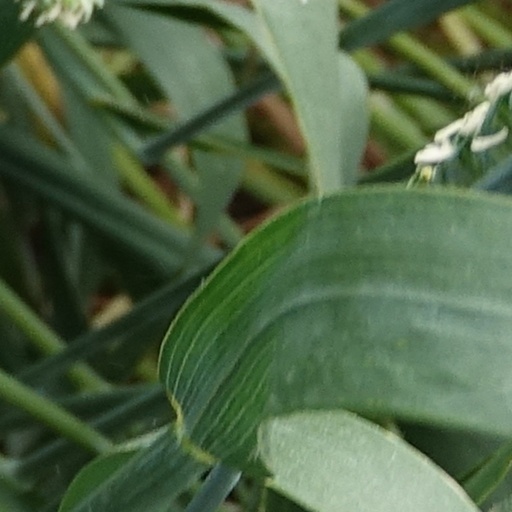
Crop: wheat